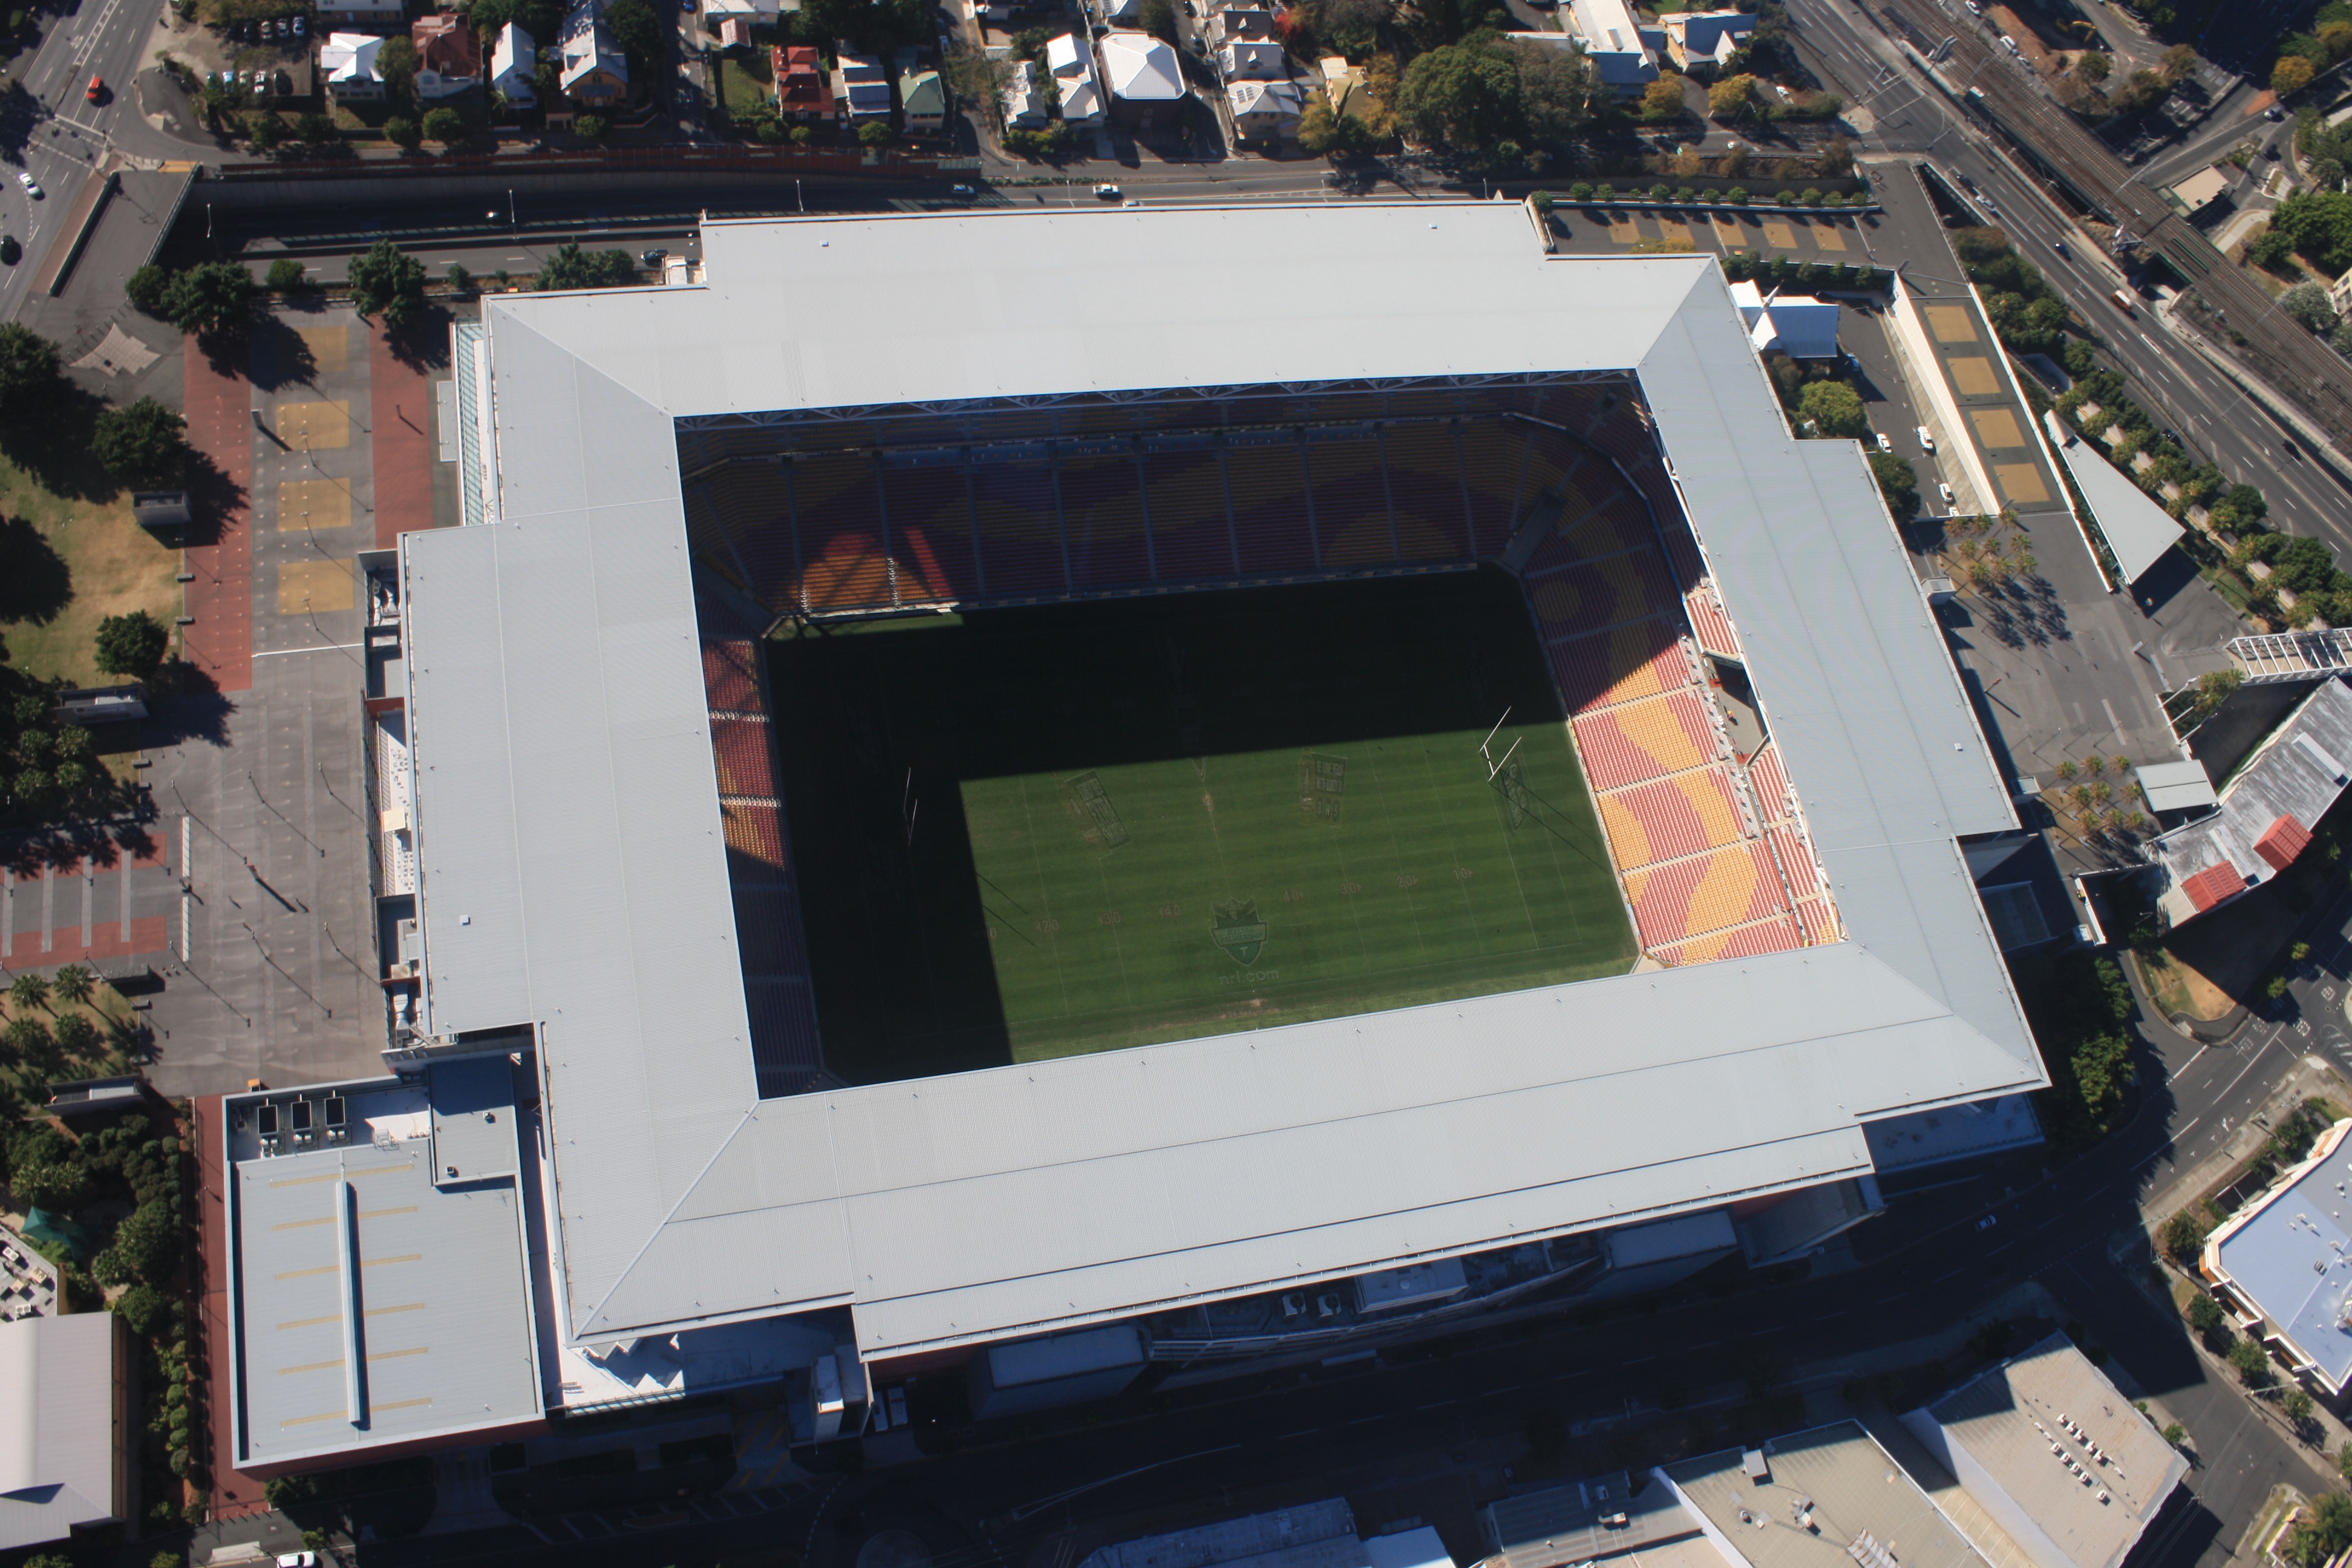
structure, sport, facade, stadium, aerial view, arena, brisbane, aerial photography, sport venue, music venue